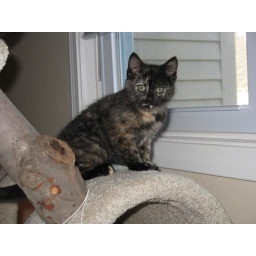
Sabrina looking out the window from the tall cat tree in my office.